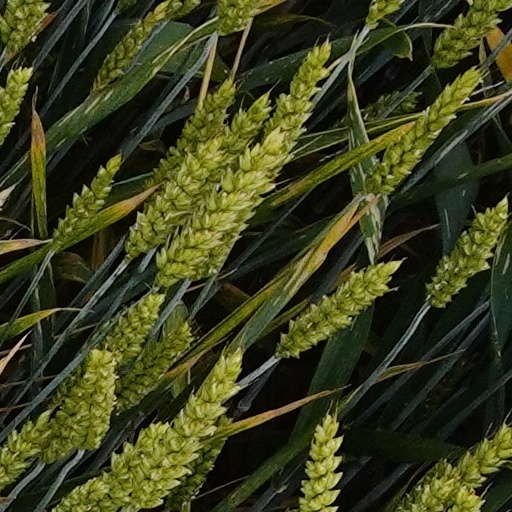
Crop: wheat